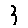
Label: 3